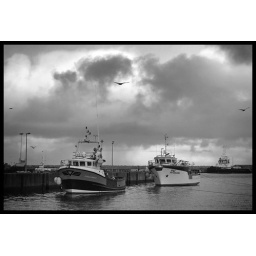
Boats in black and white